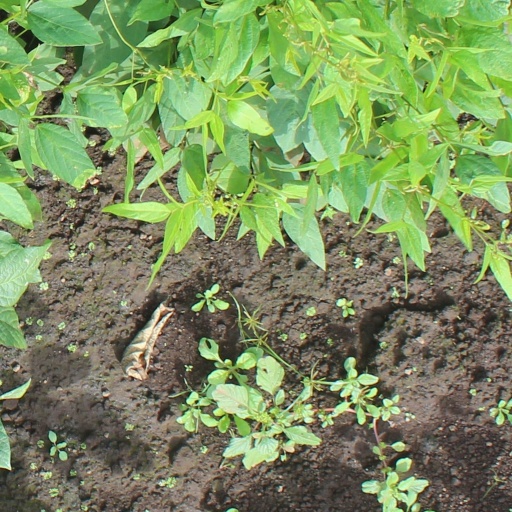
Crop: soybean